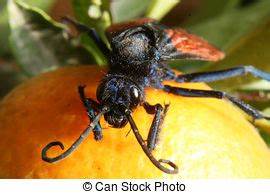
Label: ragno